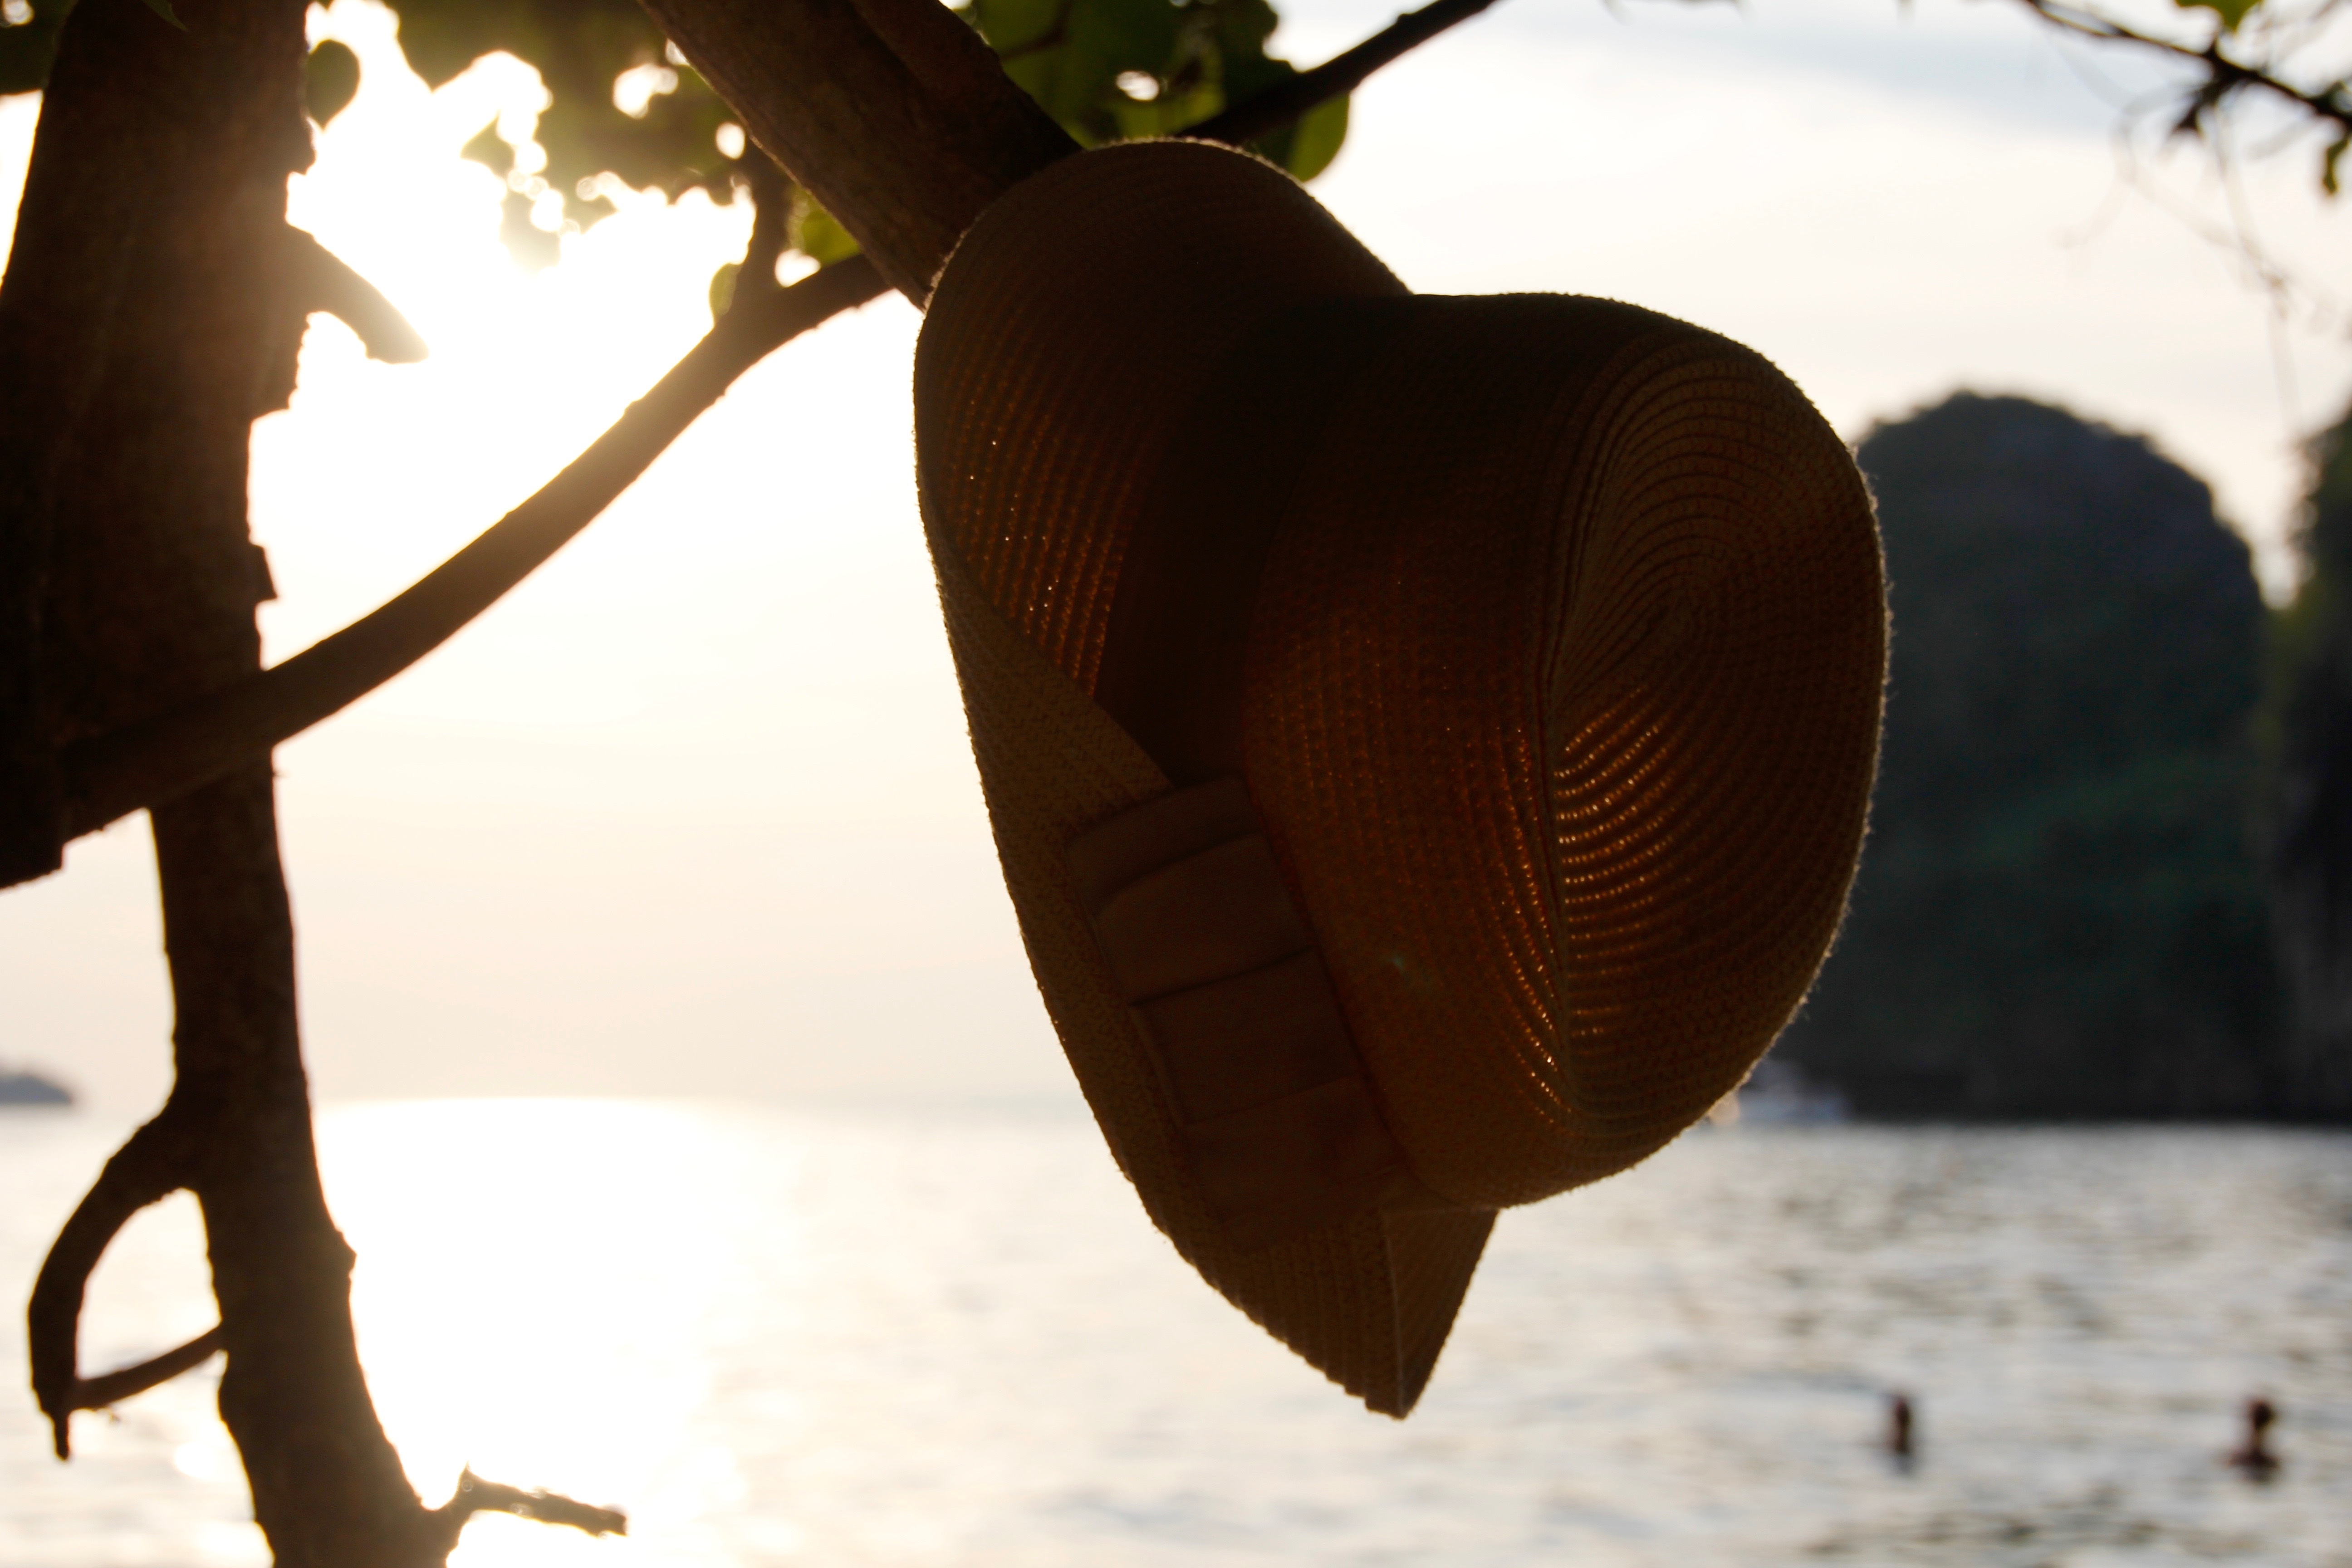
beach, sea, tree, nature, light, wood, sun, photography, sunlight, leaf, flower, summer, spring, tropical, color, holiday, hat, fashion, lifestyle, season, straw hat, close up, holidays, photograph, mood, cuban, macro photography